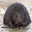
Label: beaver